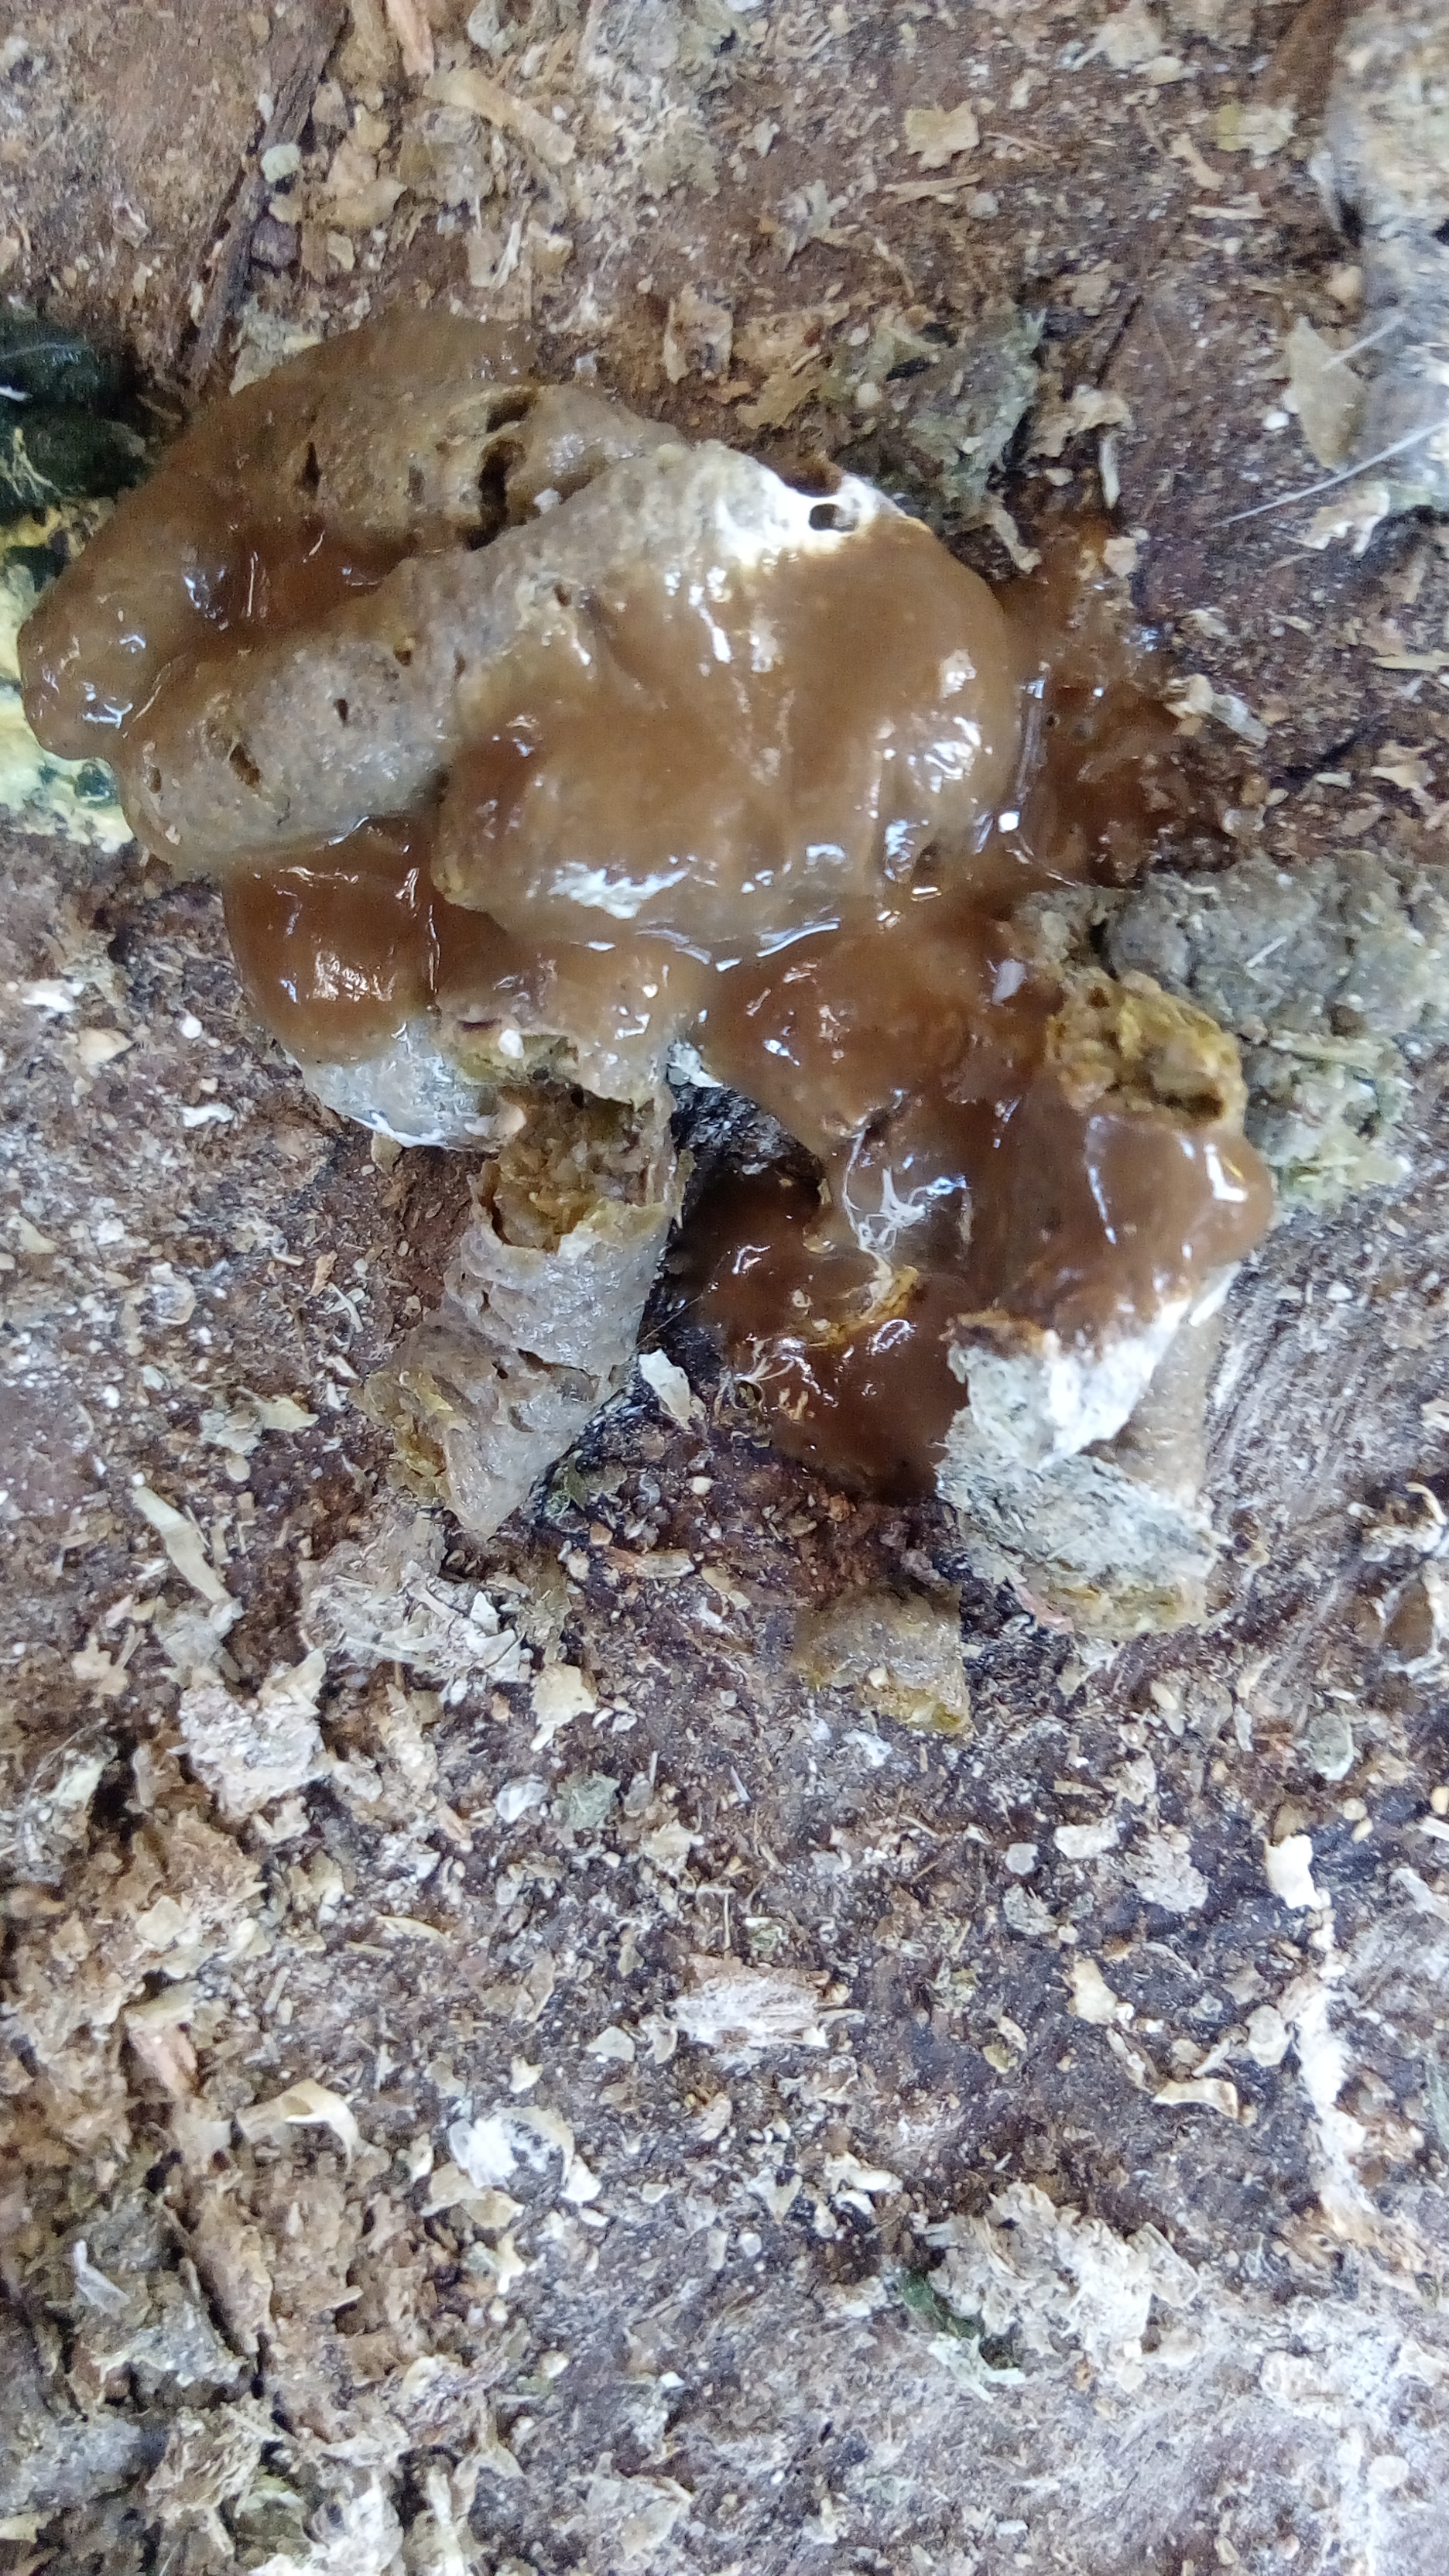
PCR-confirmed diagnosis: Coccidiosis